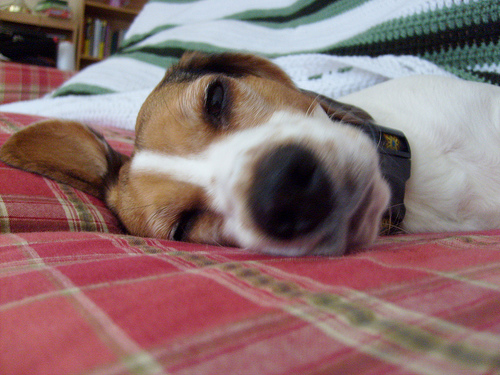
Animal: dog
Breed: beagle